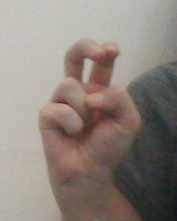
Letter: toot